Alexander Denton (died 1576)

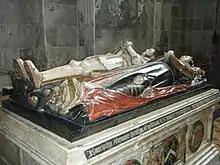
Monument in Hereford Cathedral with recumbent effigies of Alexander Denton and his first wife Anne Willison, and her baby dressed in swaddling clothes

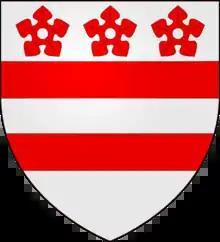
Arms of Denton of Hillesden: "Argent, two bars gules in chief three cinquefoils of the second"

Alexander Denton (1542-8 January 1576) of Hillesden in Buckinghamshire was a landowner and member of the Buckinghamshire gentry. He is best known for his two monuments, one in Hereford Cathedral the other in Hillesden Church.